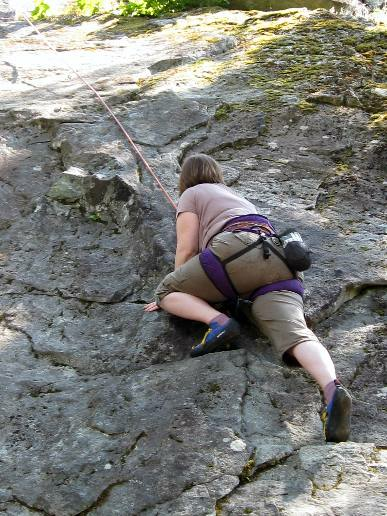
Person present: Yes